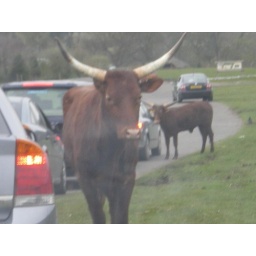
ankole cattle by cars